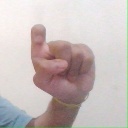
अक्षर: इ